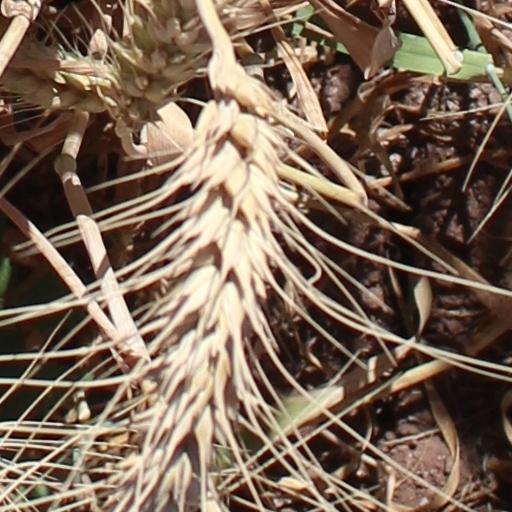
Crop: wheat